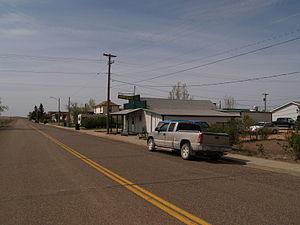
La ville américaine de South Heart est située dans le comté de Stark, dans l’État du Dakota du Nord. Lors du recensement de 2010, sa population s’élevait à 301 habitants.